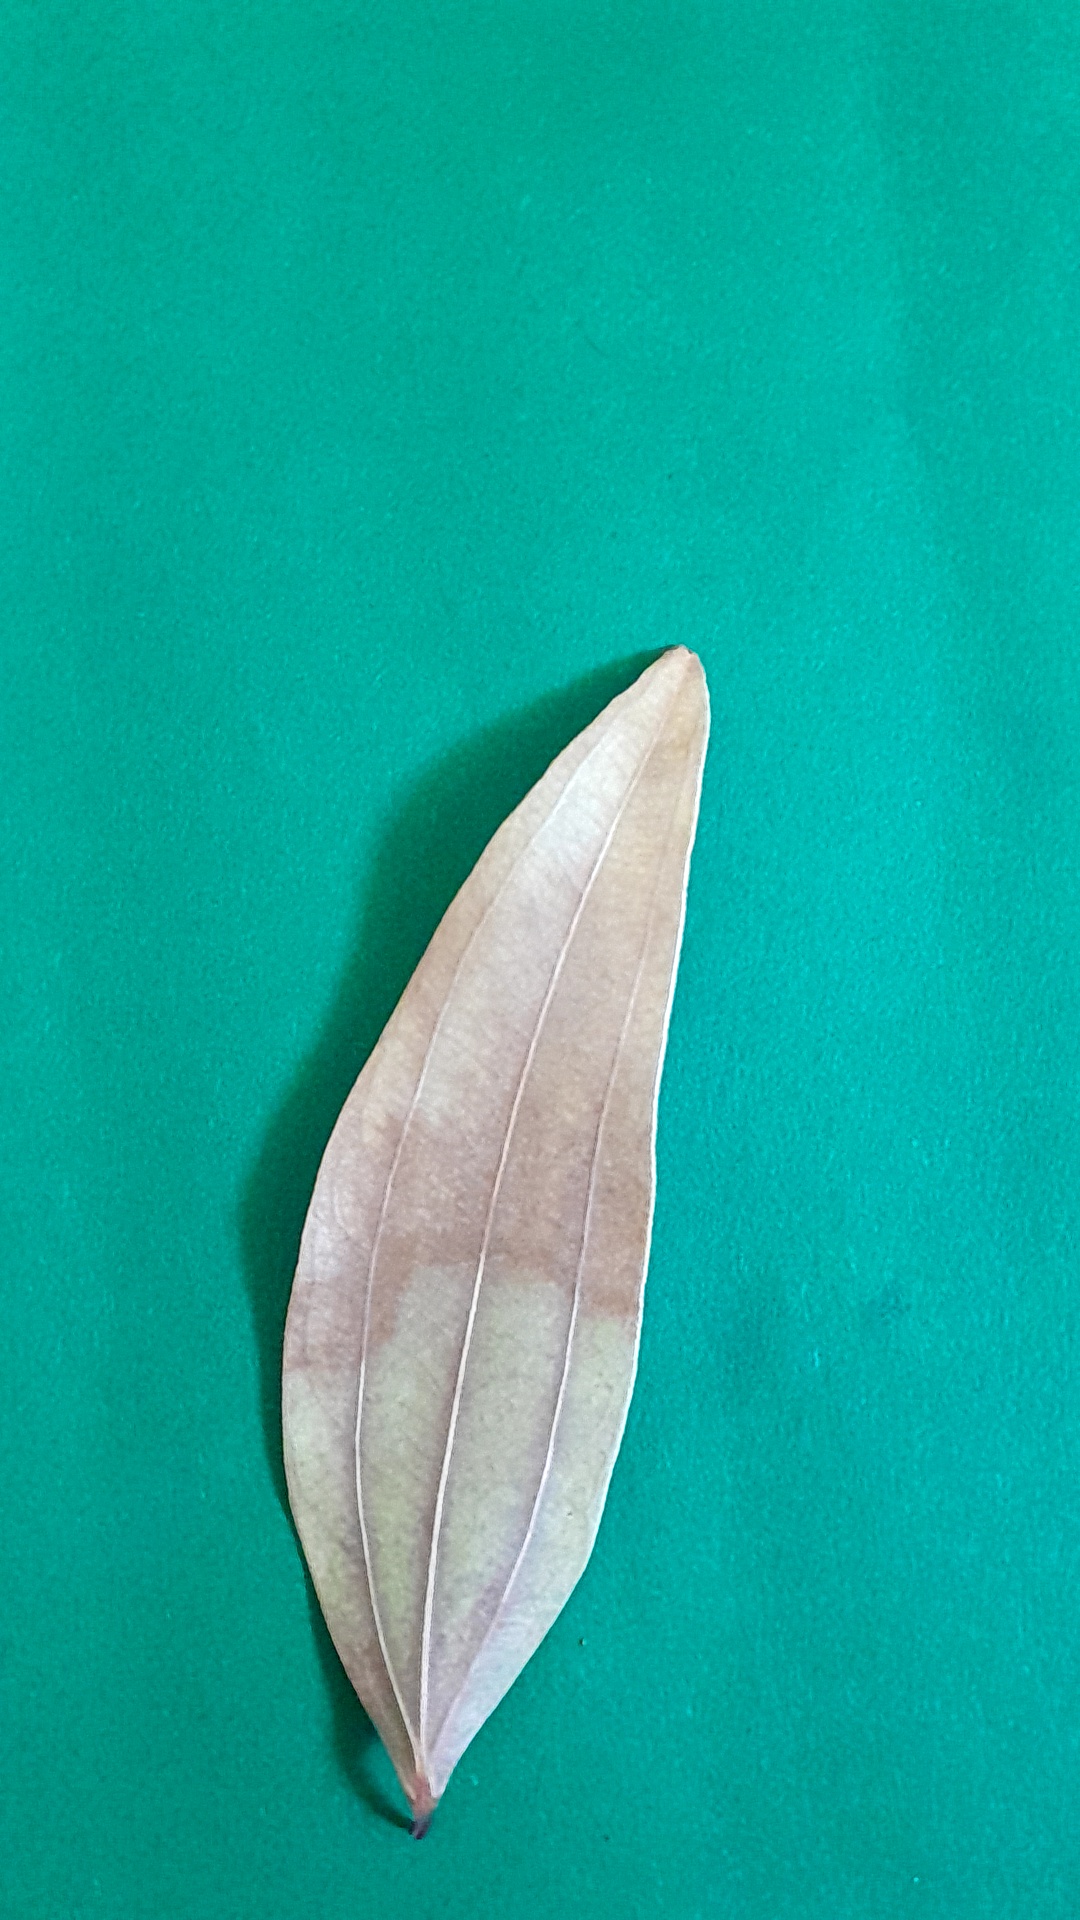
Label: Dry Leaf